Common firecrest

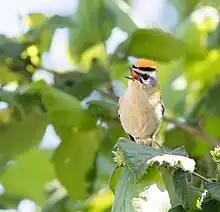
Singing with crest displayed in a hazelnut tree. Capranica, Italy.

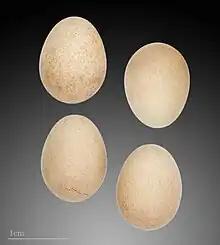
Eggs of "Regulus ignicapilla" – MHNT

The common firecrest is monogamous. The male sings during the breeding season, often with its crest raised, and has a display which involves pointing its bill at another bird, showing the crest and strong face pattern. This differs from the display of the plainer-faced goldcrest, which bows its head to emphasise the crest. The breeding territory is about , and may overlap with neighbouring goldcrest territories. Firecrests will sometimes defend their territories against goldcrests with the crest raised and a great deal of wing-fluttering, but the amount of actual competition between the species may not be very great. A Spanish study suggested that territorial conflicts between the species, and other phenomena like males singing mixed or alternating songs, were most frequent when one species locally far outnumbered the other; in other circumstances, the two kinglets learned to ignore each other's songs. In his courtship display the male firecrest raises his crest, points it towards his mate and hovers over her before mating takes place.